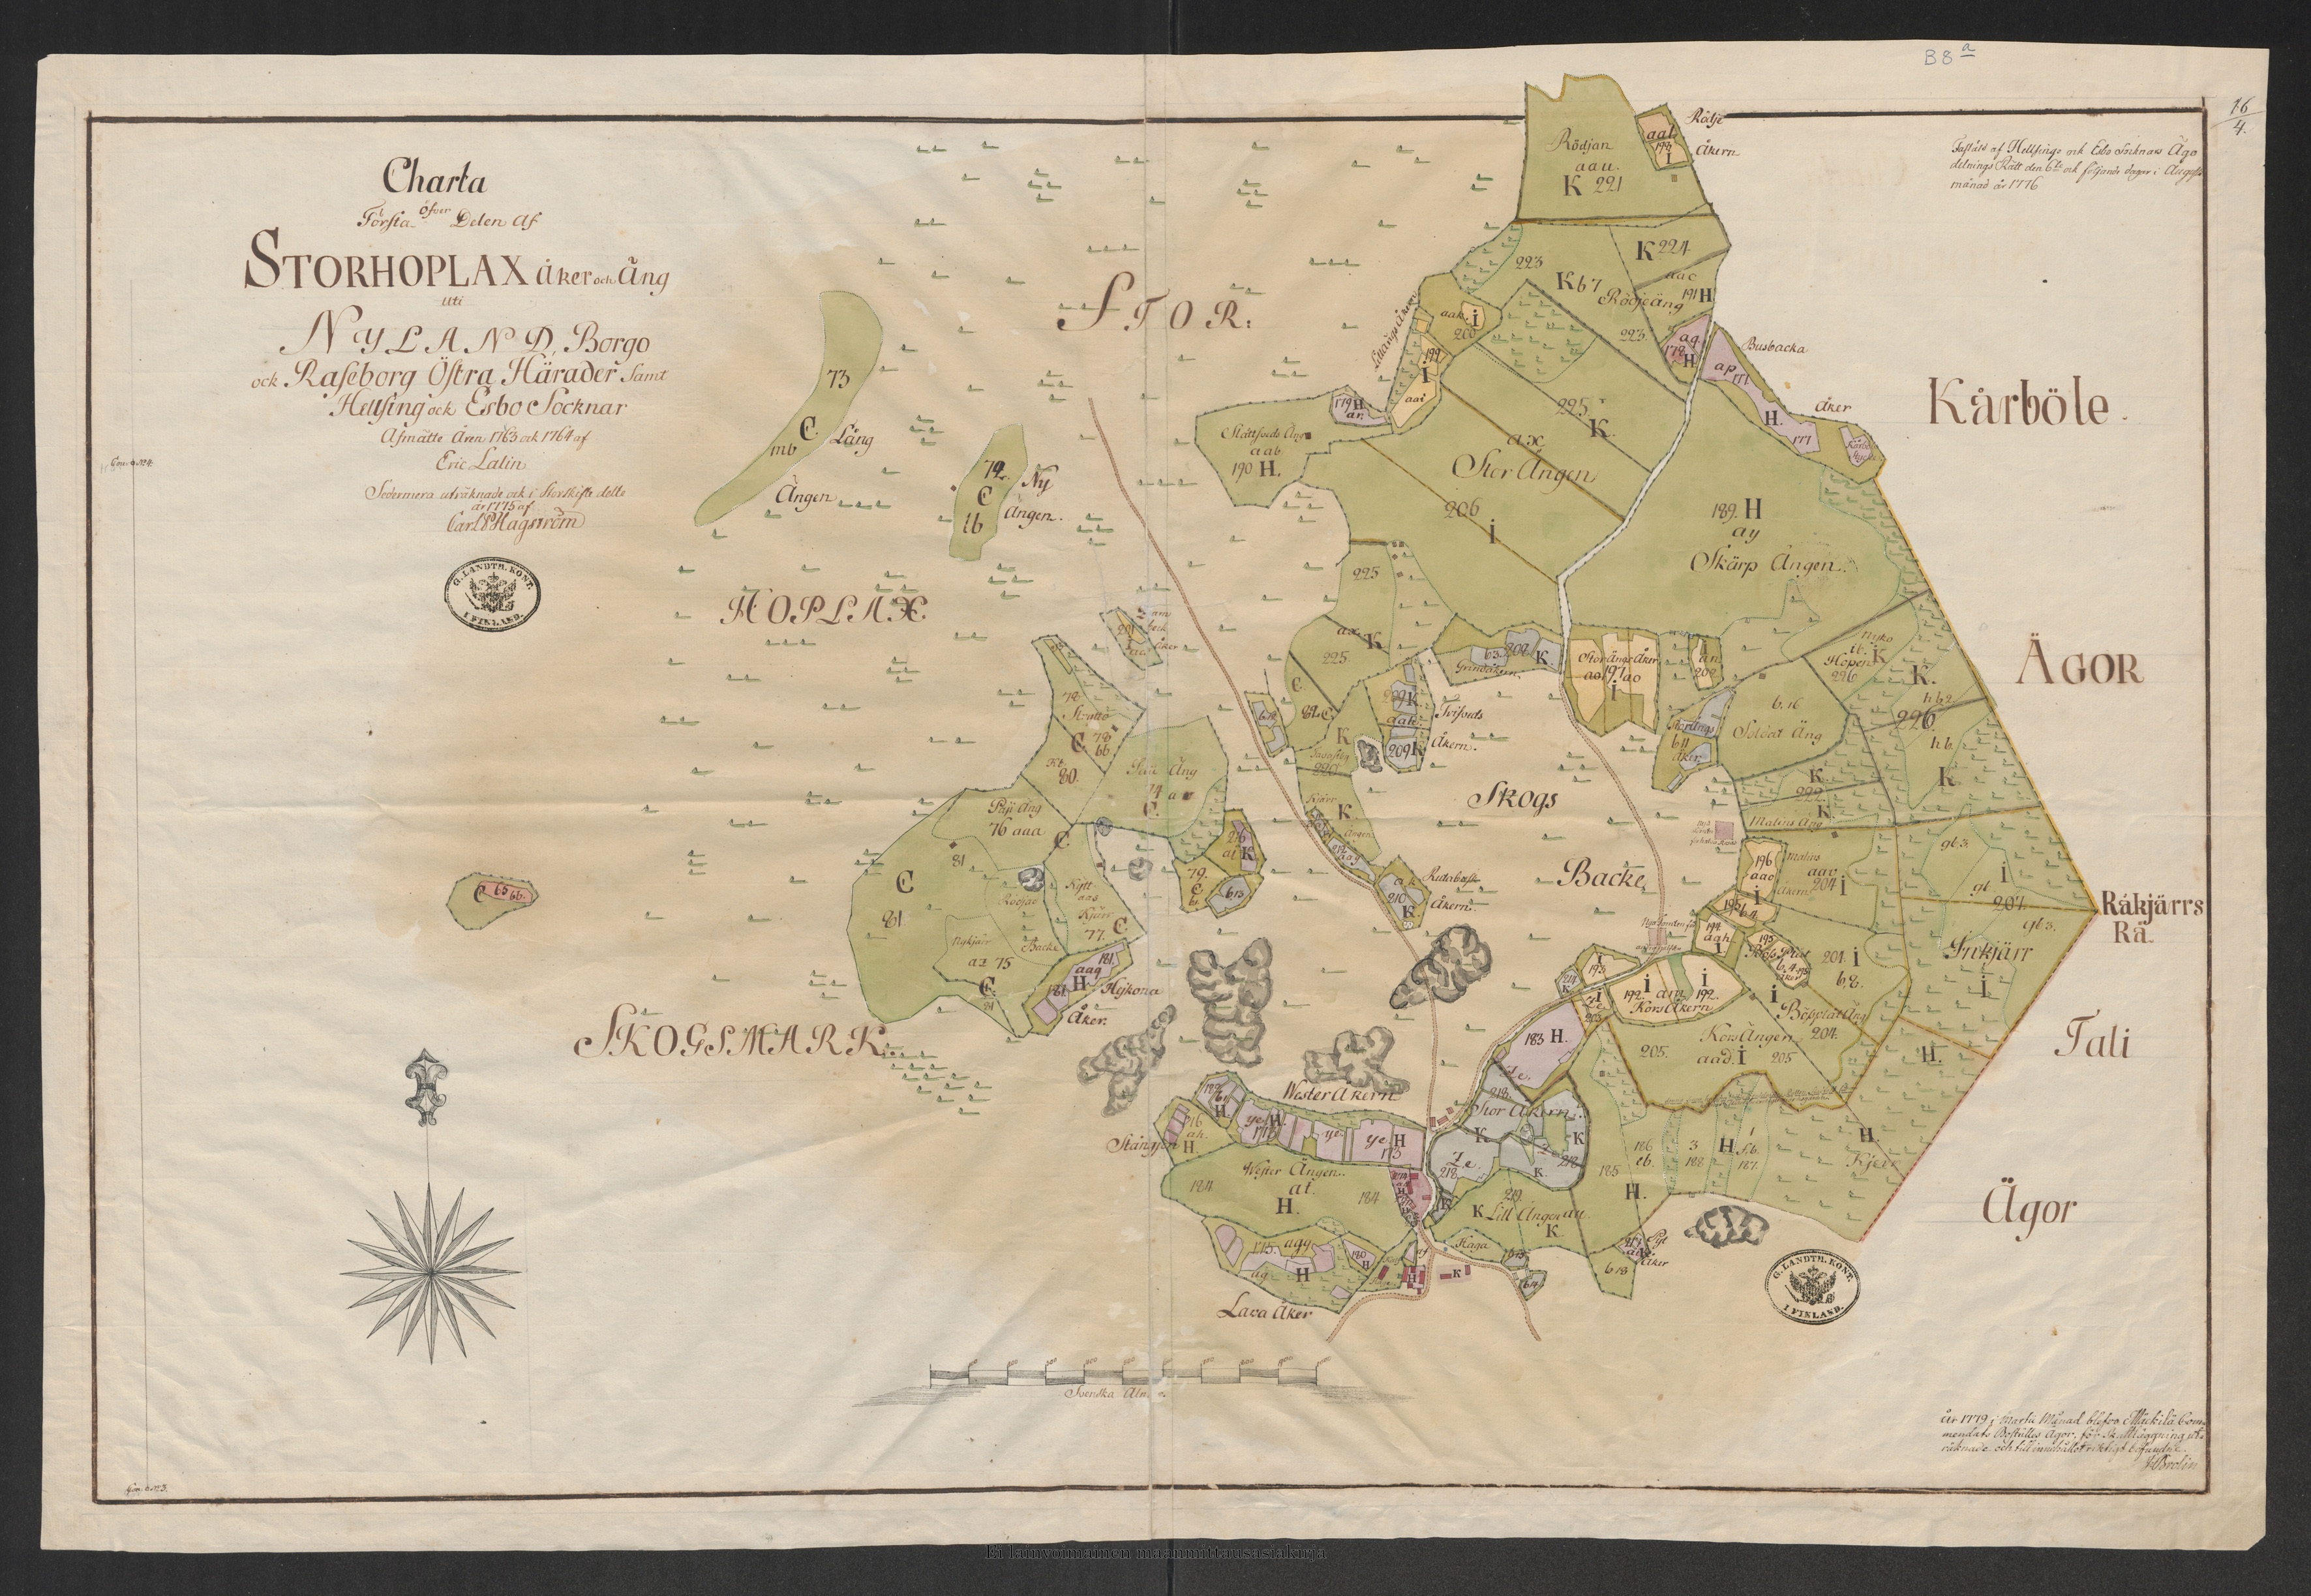
old, pattern, map, sketch, drawing, design, old map